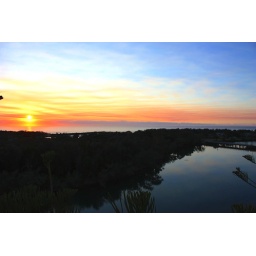
on top of a pine tree in brunswick heads